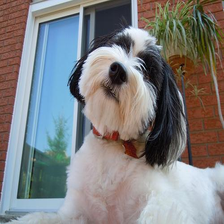
Species: dog
Breed: havanese